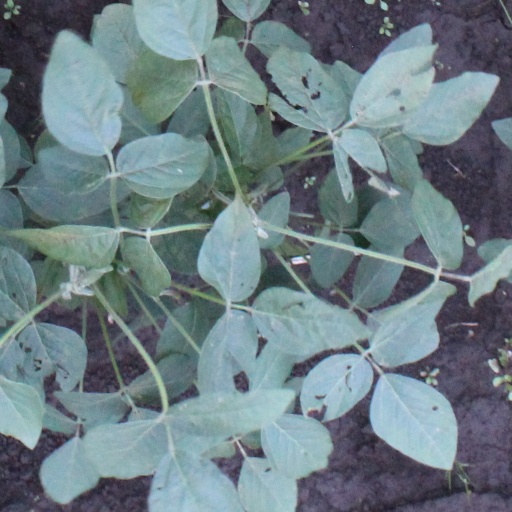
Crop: soybean